Swissôtel The Stamford

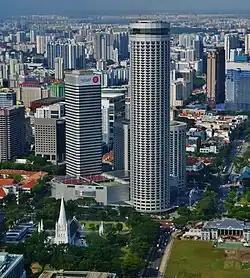
Swissôtel The Stamford and connected Raffles City complex

Swissôtel The Stamford, formerly known as The Westin Stamford, is a hotel in Singapore managed by Accor. Designed by architect I.M. Pei, at a height of it was the tallest hotel in the world when opened in 1986 and remains one of Southeast Asia's tallest hotels. It is part of the Raffles City complex comprising two hotels, the Raffles City Convention Centre, Raffles City shopping centre, and an office tower. Situated at 2 Stamford Road, the hotel sits above City Hall MRT station and Esplanade MRT station.